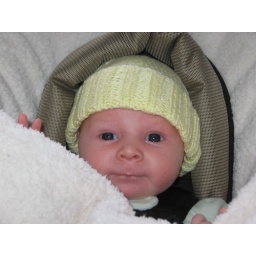
Dylan in his car seat